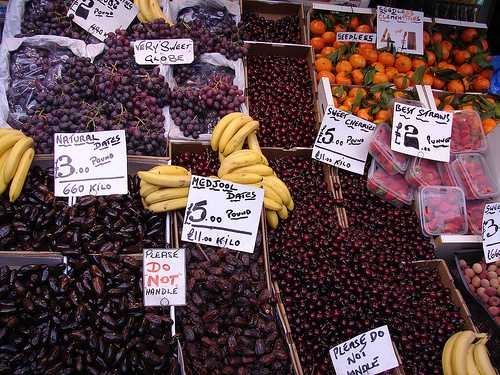
Label: Banana